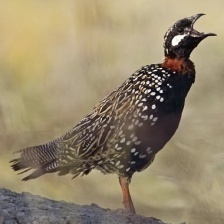
Species: BLACK FRANCOLIN
Scientific name: FRANCOLINUS FRANCOLINUS
ImageNet parent category: partridge